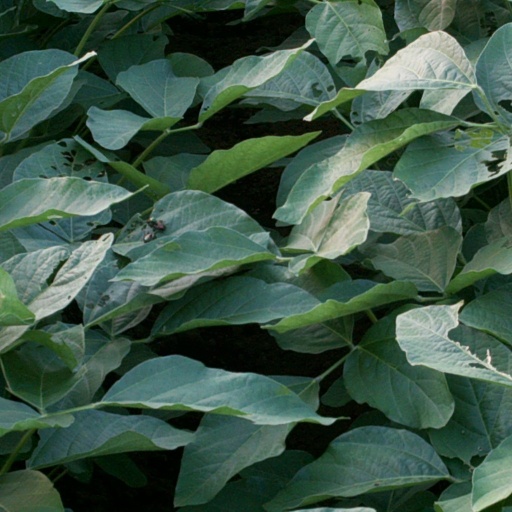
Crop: soybean